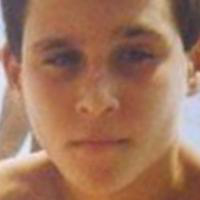
Age group: age 11-20